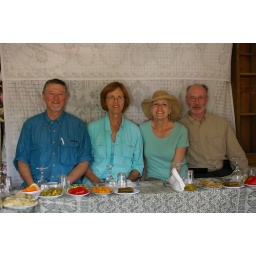
At table upstairs in Sirince home